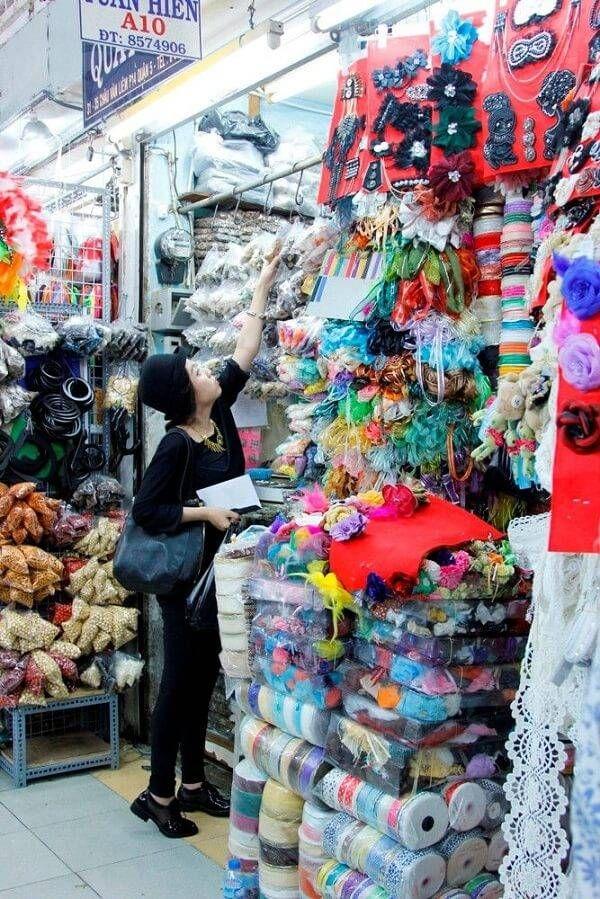
có một người mặc áo đen xuất hiện ở trước quầy hàng